Hermes (spacecraft)

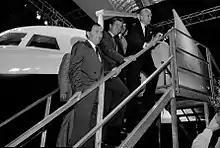
Jacques Chaban-Delmas and Dominique Baudis in front of a full-scale mock-up in Toulouse, October 1987

On 18 October 1985, CNES appointed French aerospace company Aérospatiale as the primary contractor for Hermes, the name that had been given to the spacecraft. French aircraft manufacturer Dassault-Breguet was awarded responsibility for the aerodynamic and aerothermal aspects of the design. Arianespace was responsible for the Ariane 5 launcher and a strong candidate to manage operation of the infrastructure for "Hermes".